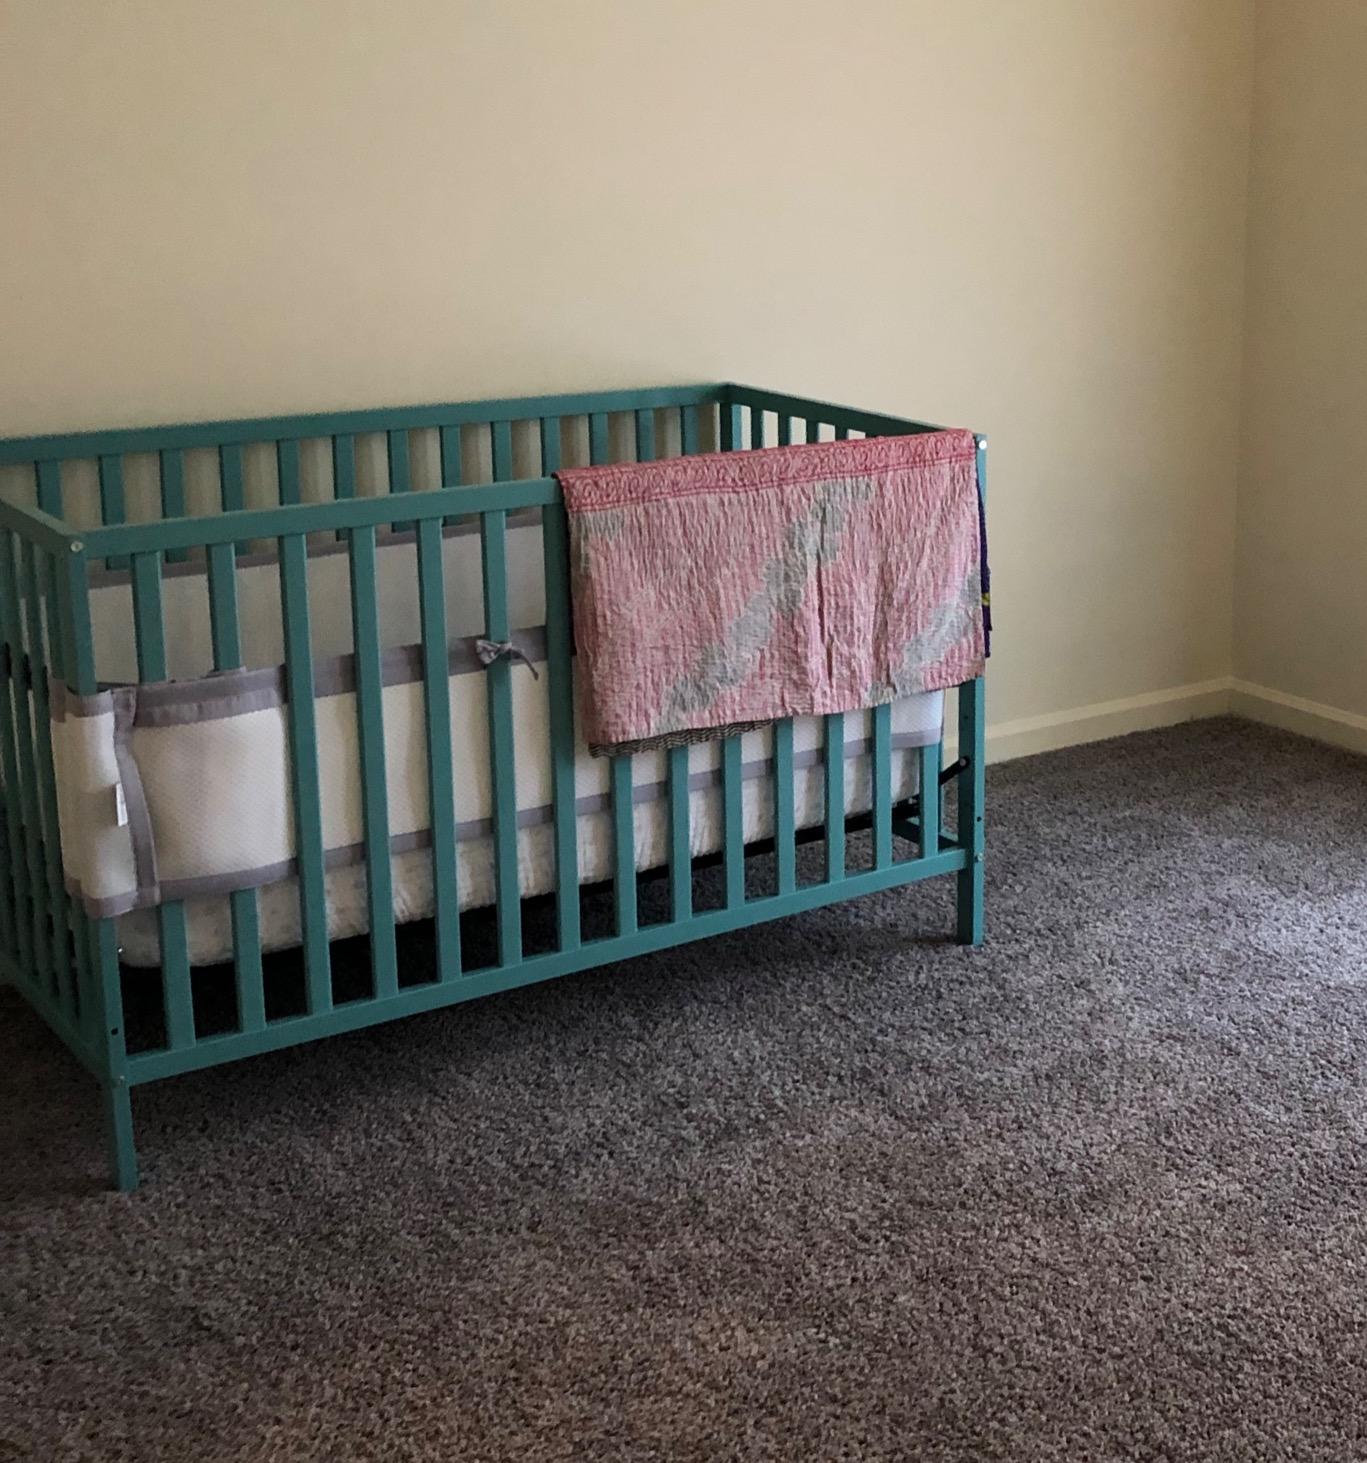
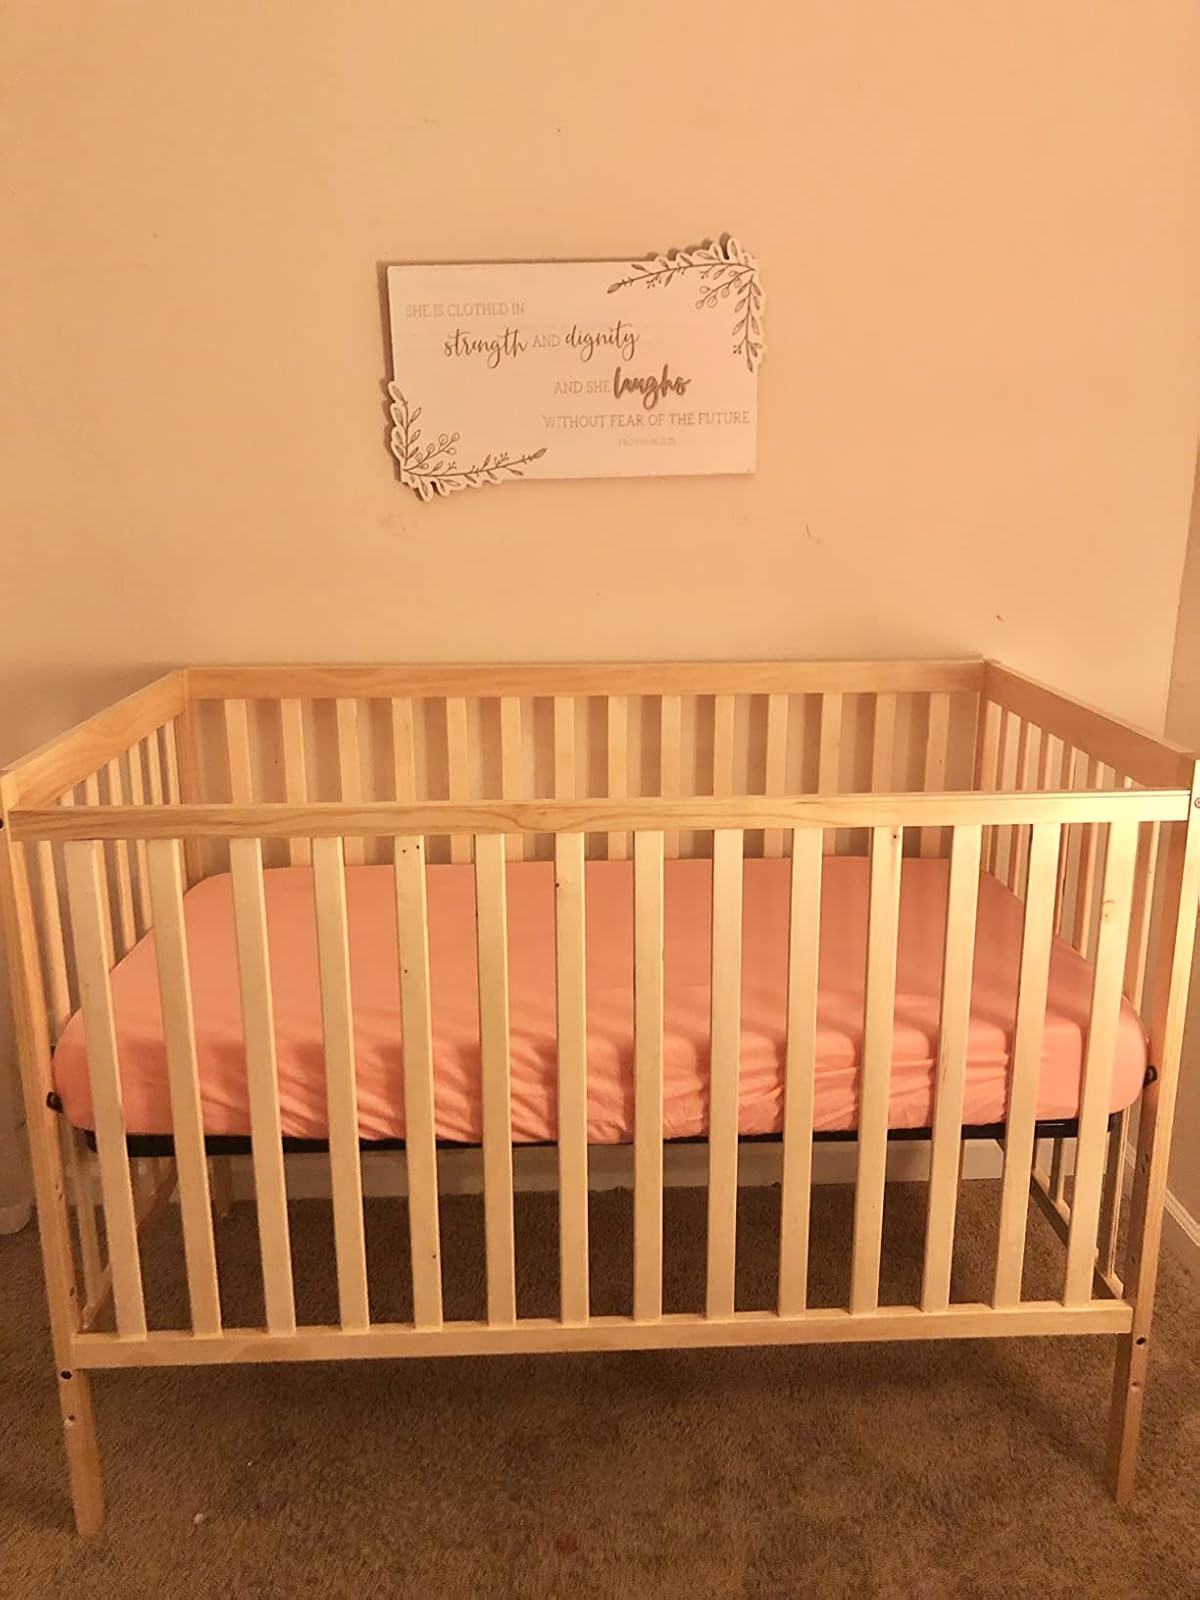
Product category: products_crib
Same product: no